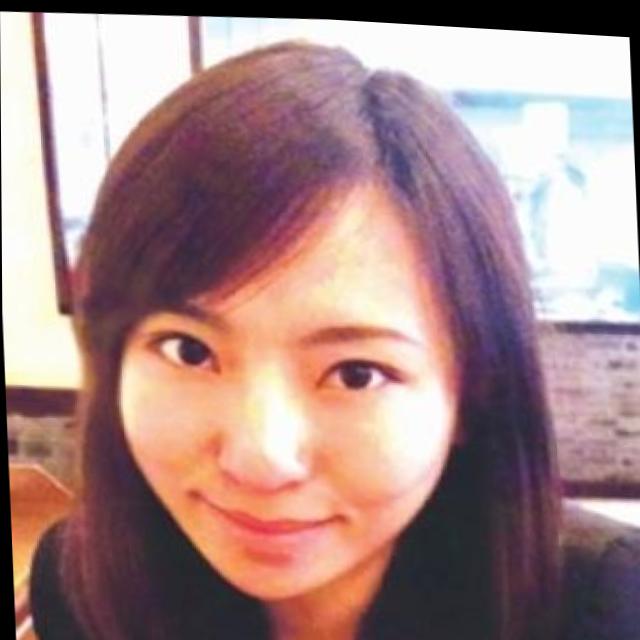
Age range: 21-44